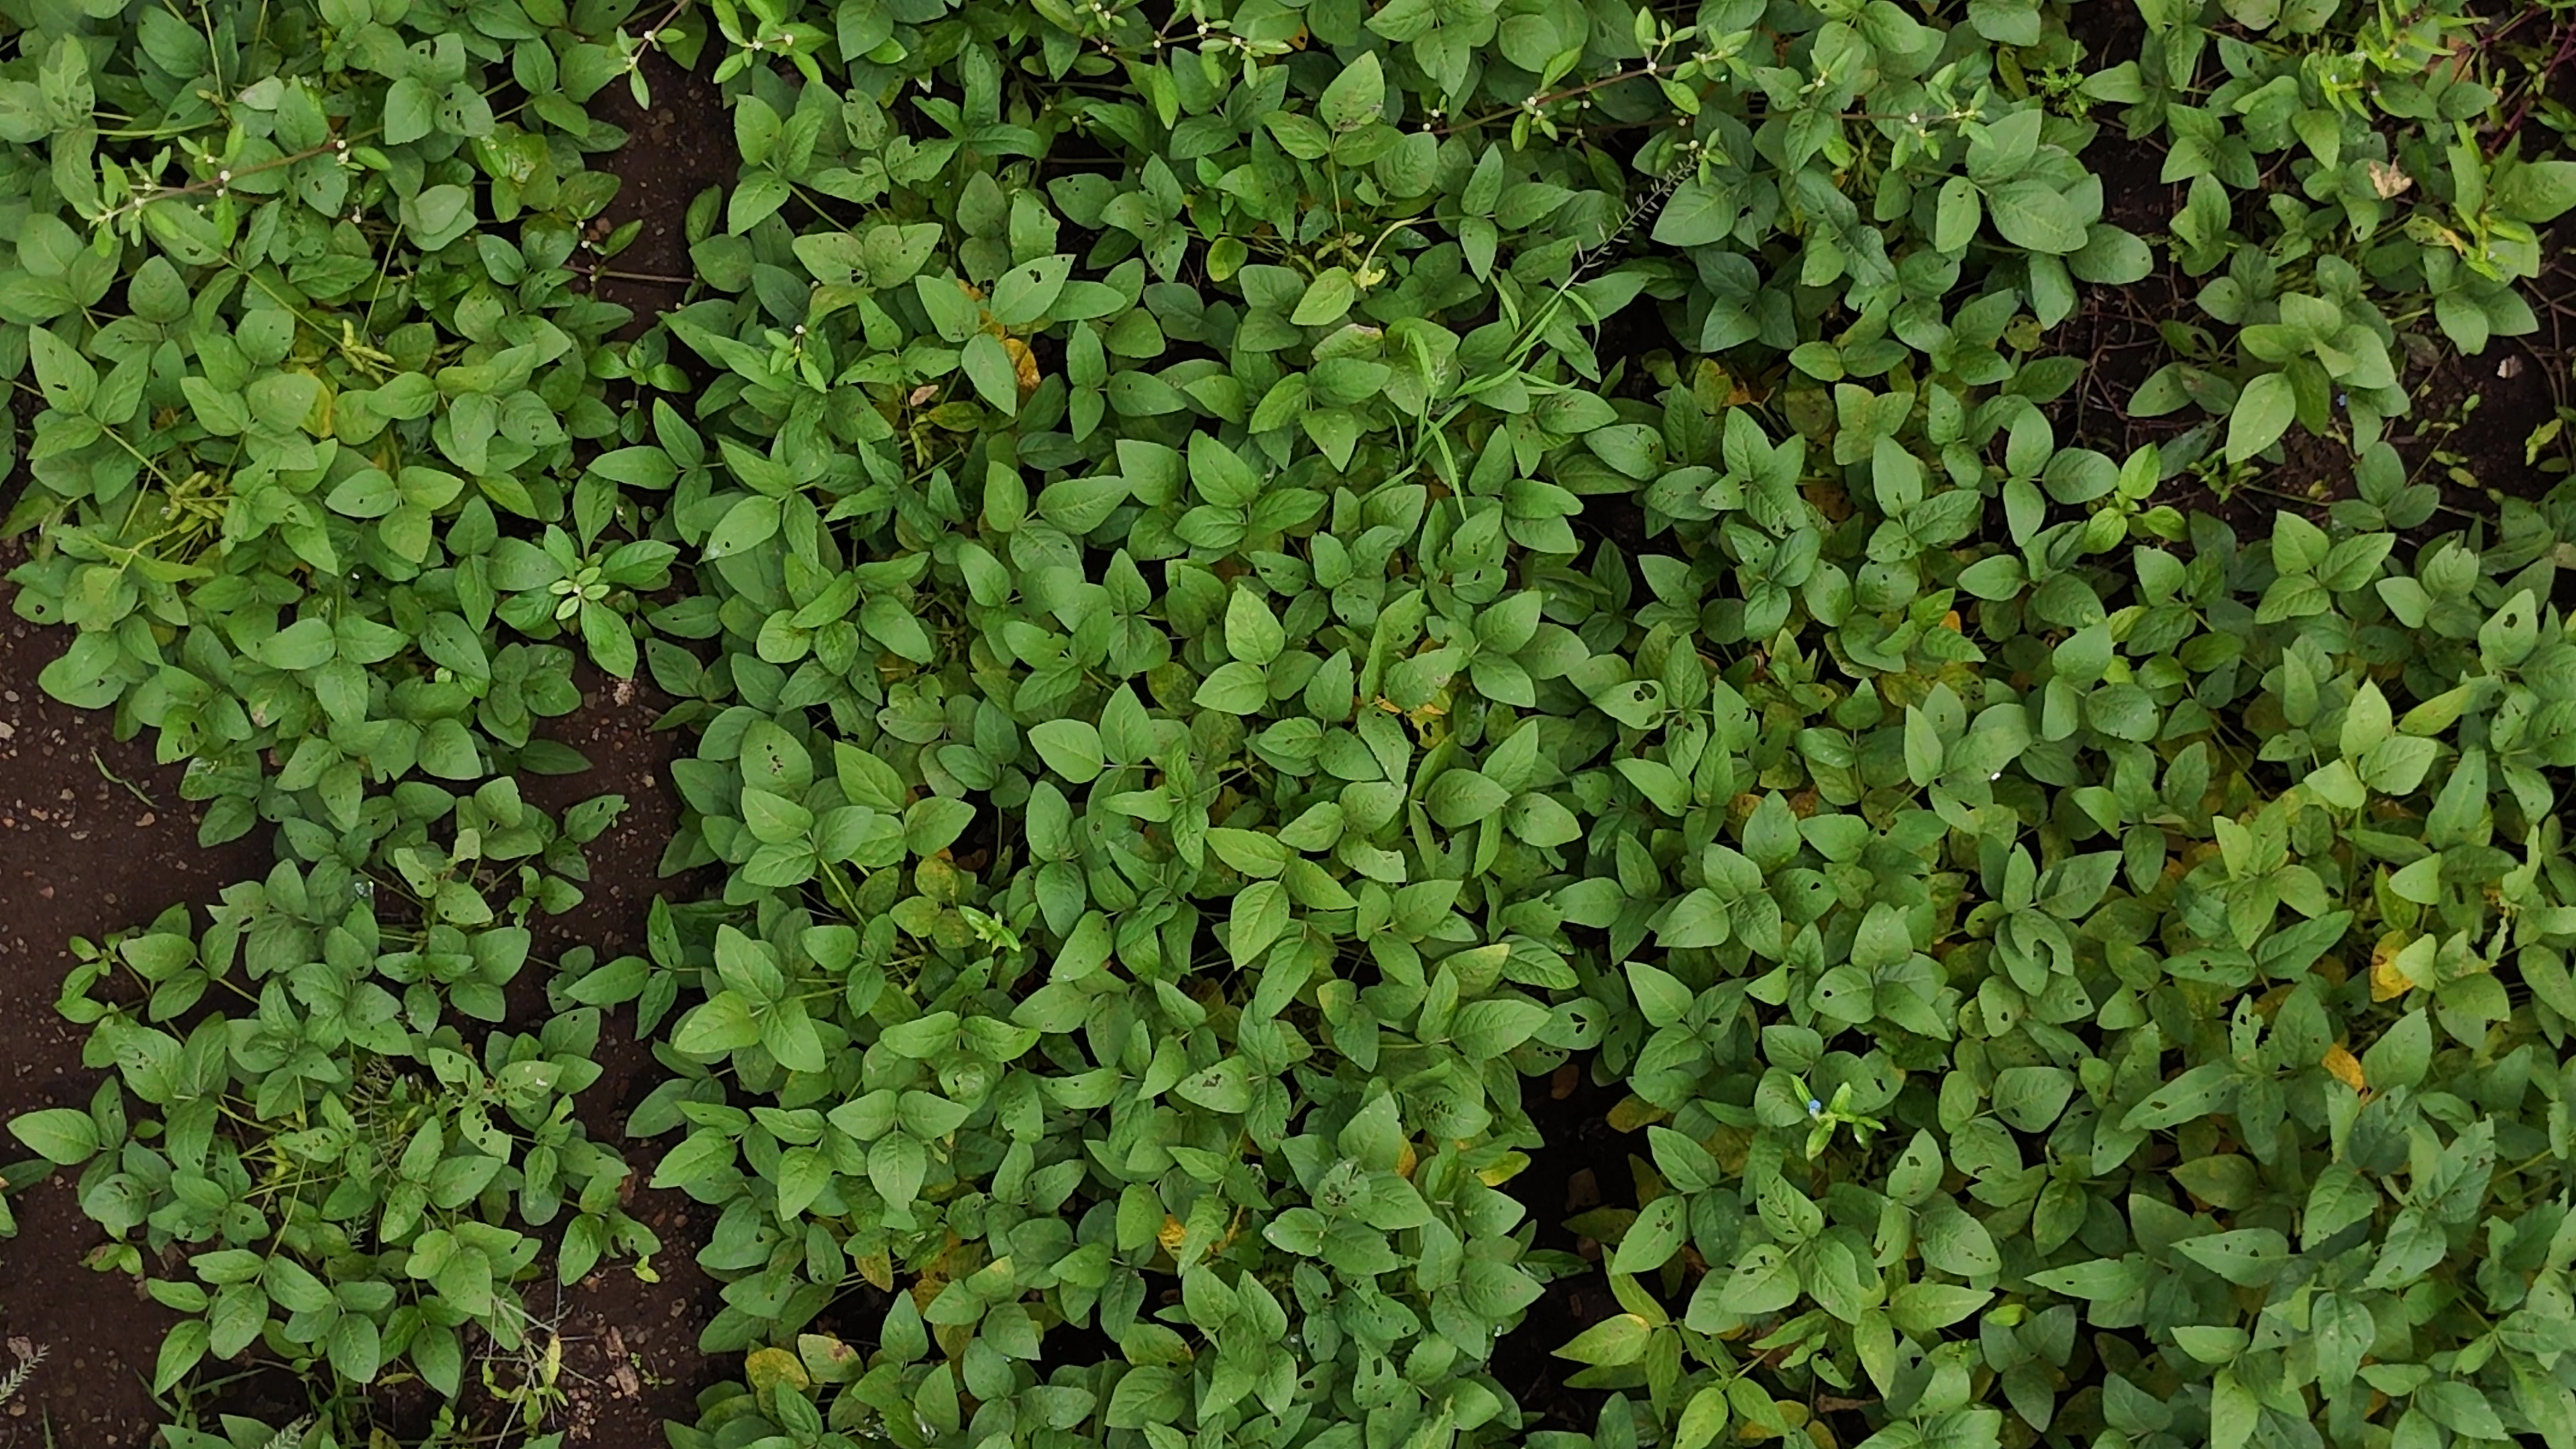
Label: Mosaic